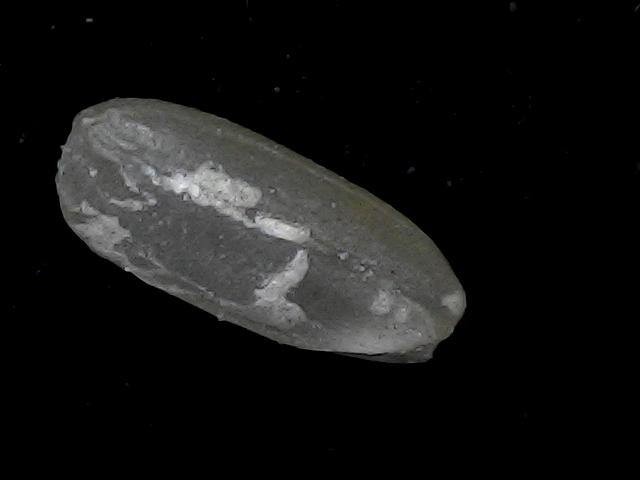
Rice variety: BD95